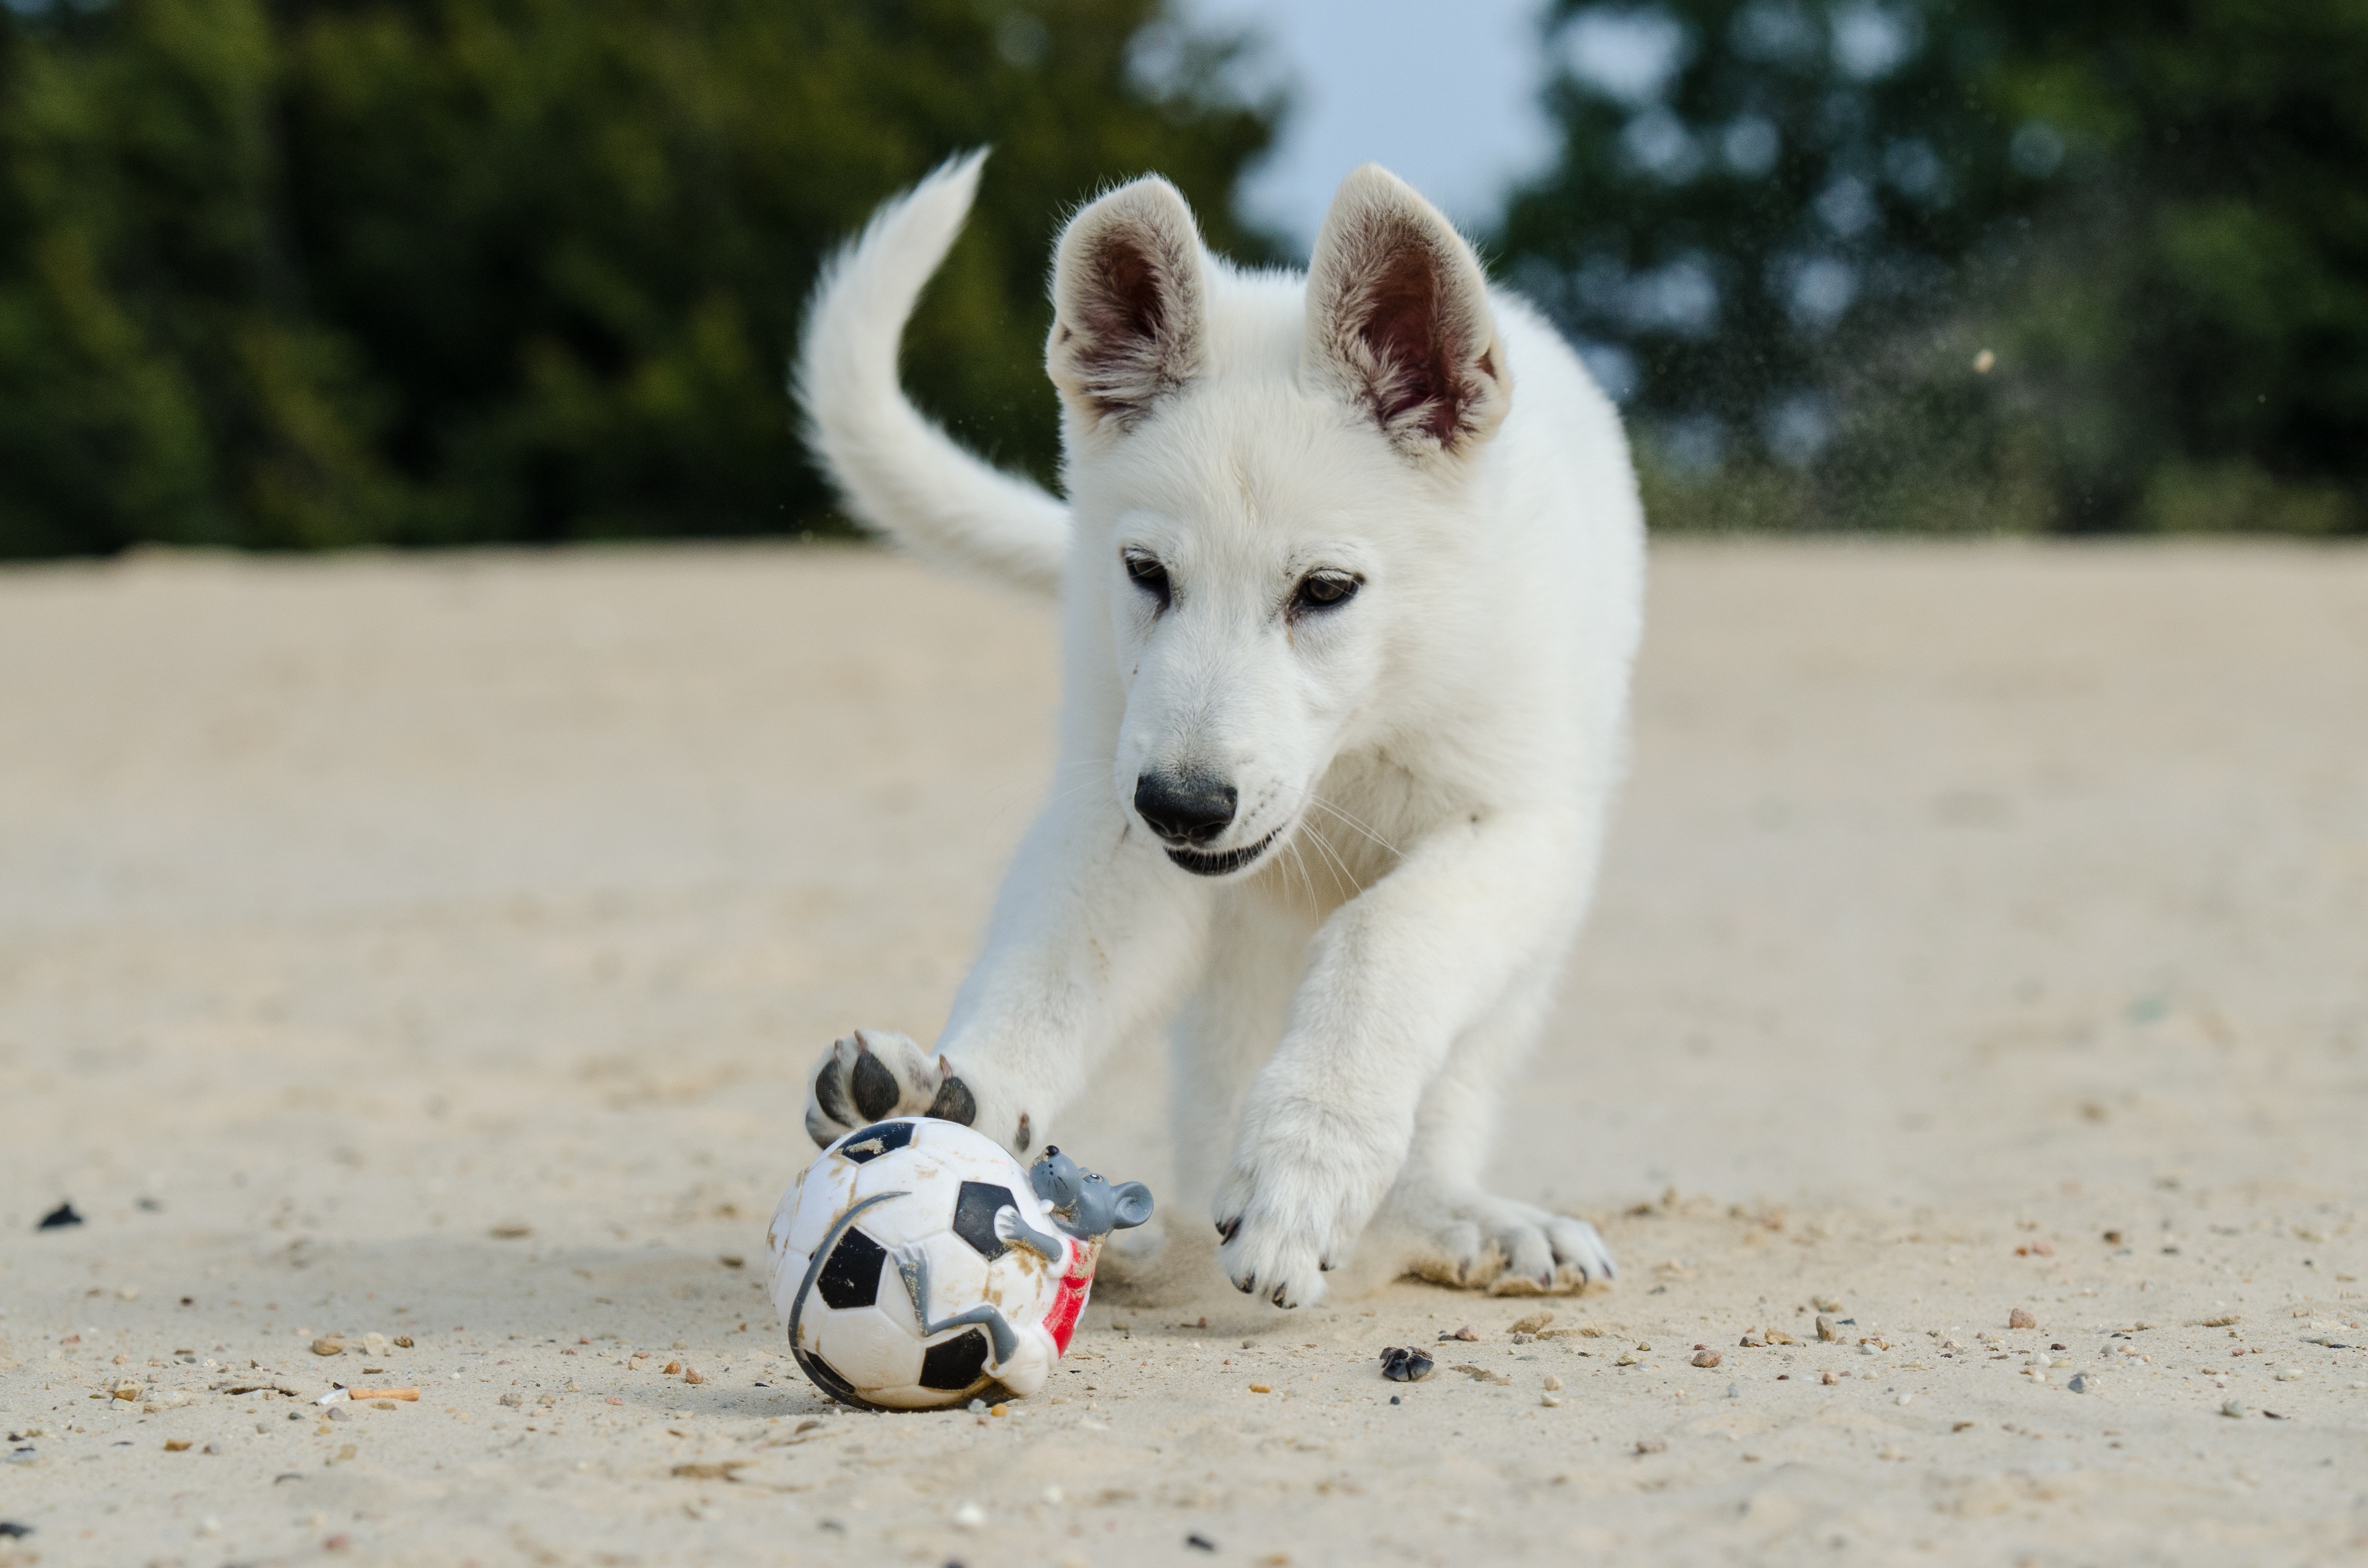
puppy, dog, mammal, vertebrate, dog puppy, white shepherd, siberian husky, korean jindo dog, dog like mammal, saarloos wolfdog, wolfdog, dog breed group, greenland dog, berger blanc suisse, kishu, dog puppy at beach, puppy with ball